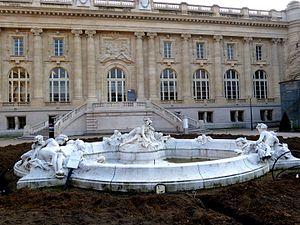
Fontaine Miroir d'eau, la Seine et ses affluents, marbre, 1910, François-Raoul Larche (1860-1912). Destinée à la place du Carrousel, la fontaine est installée dans le square Jean-Perrin, sur le côté du Grand-Palais.
La fontaine Miroir d'eau, la Seine et ses affluents est une fontaine dessinée et réalisée par le sculpteur François-Raoul Larche et visible aux abords du Grand Palais, dans le square Jean-Perrin, dans le 8ᵉ arrondissement de Paris.
Cet article recense les fontaines du 8ᵉ arrondissement de Paris, en France.